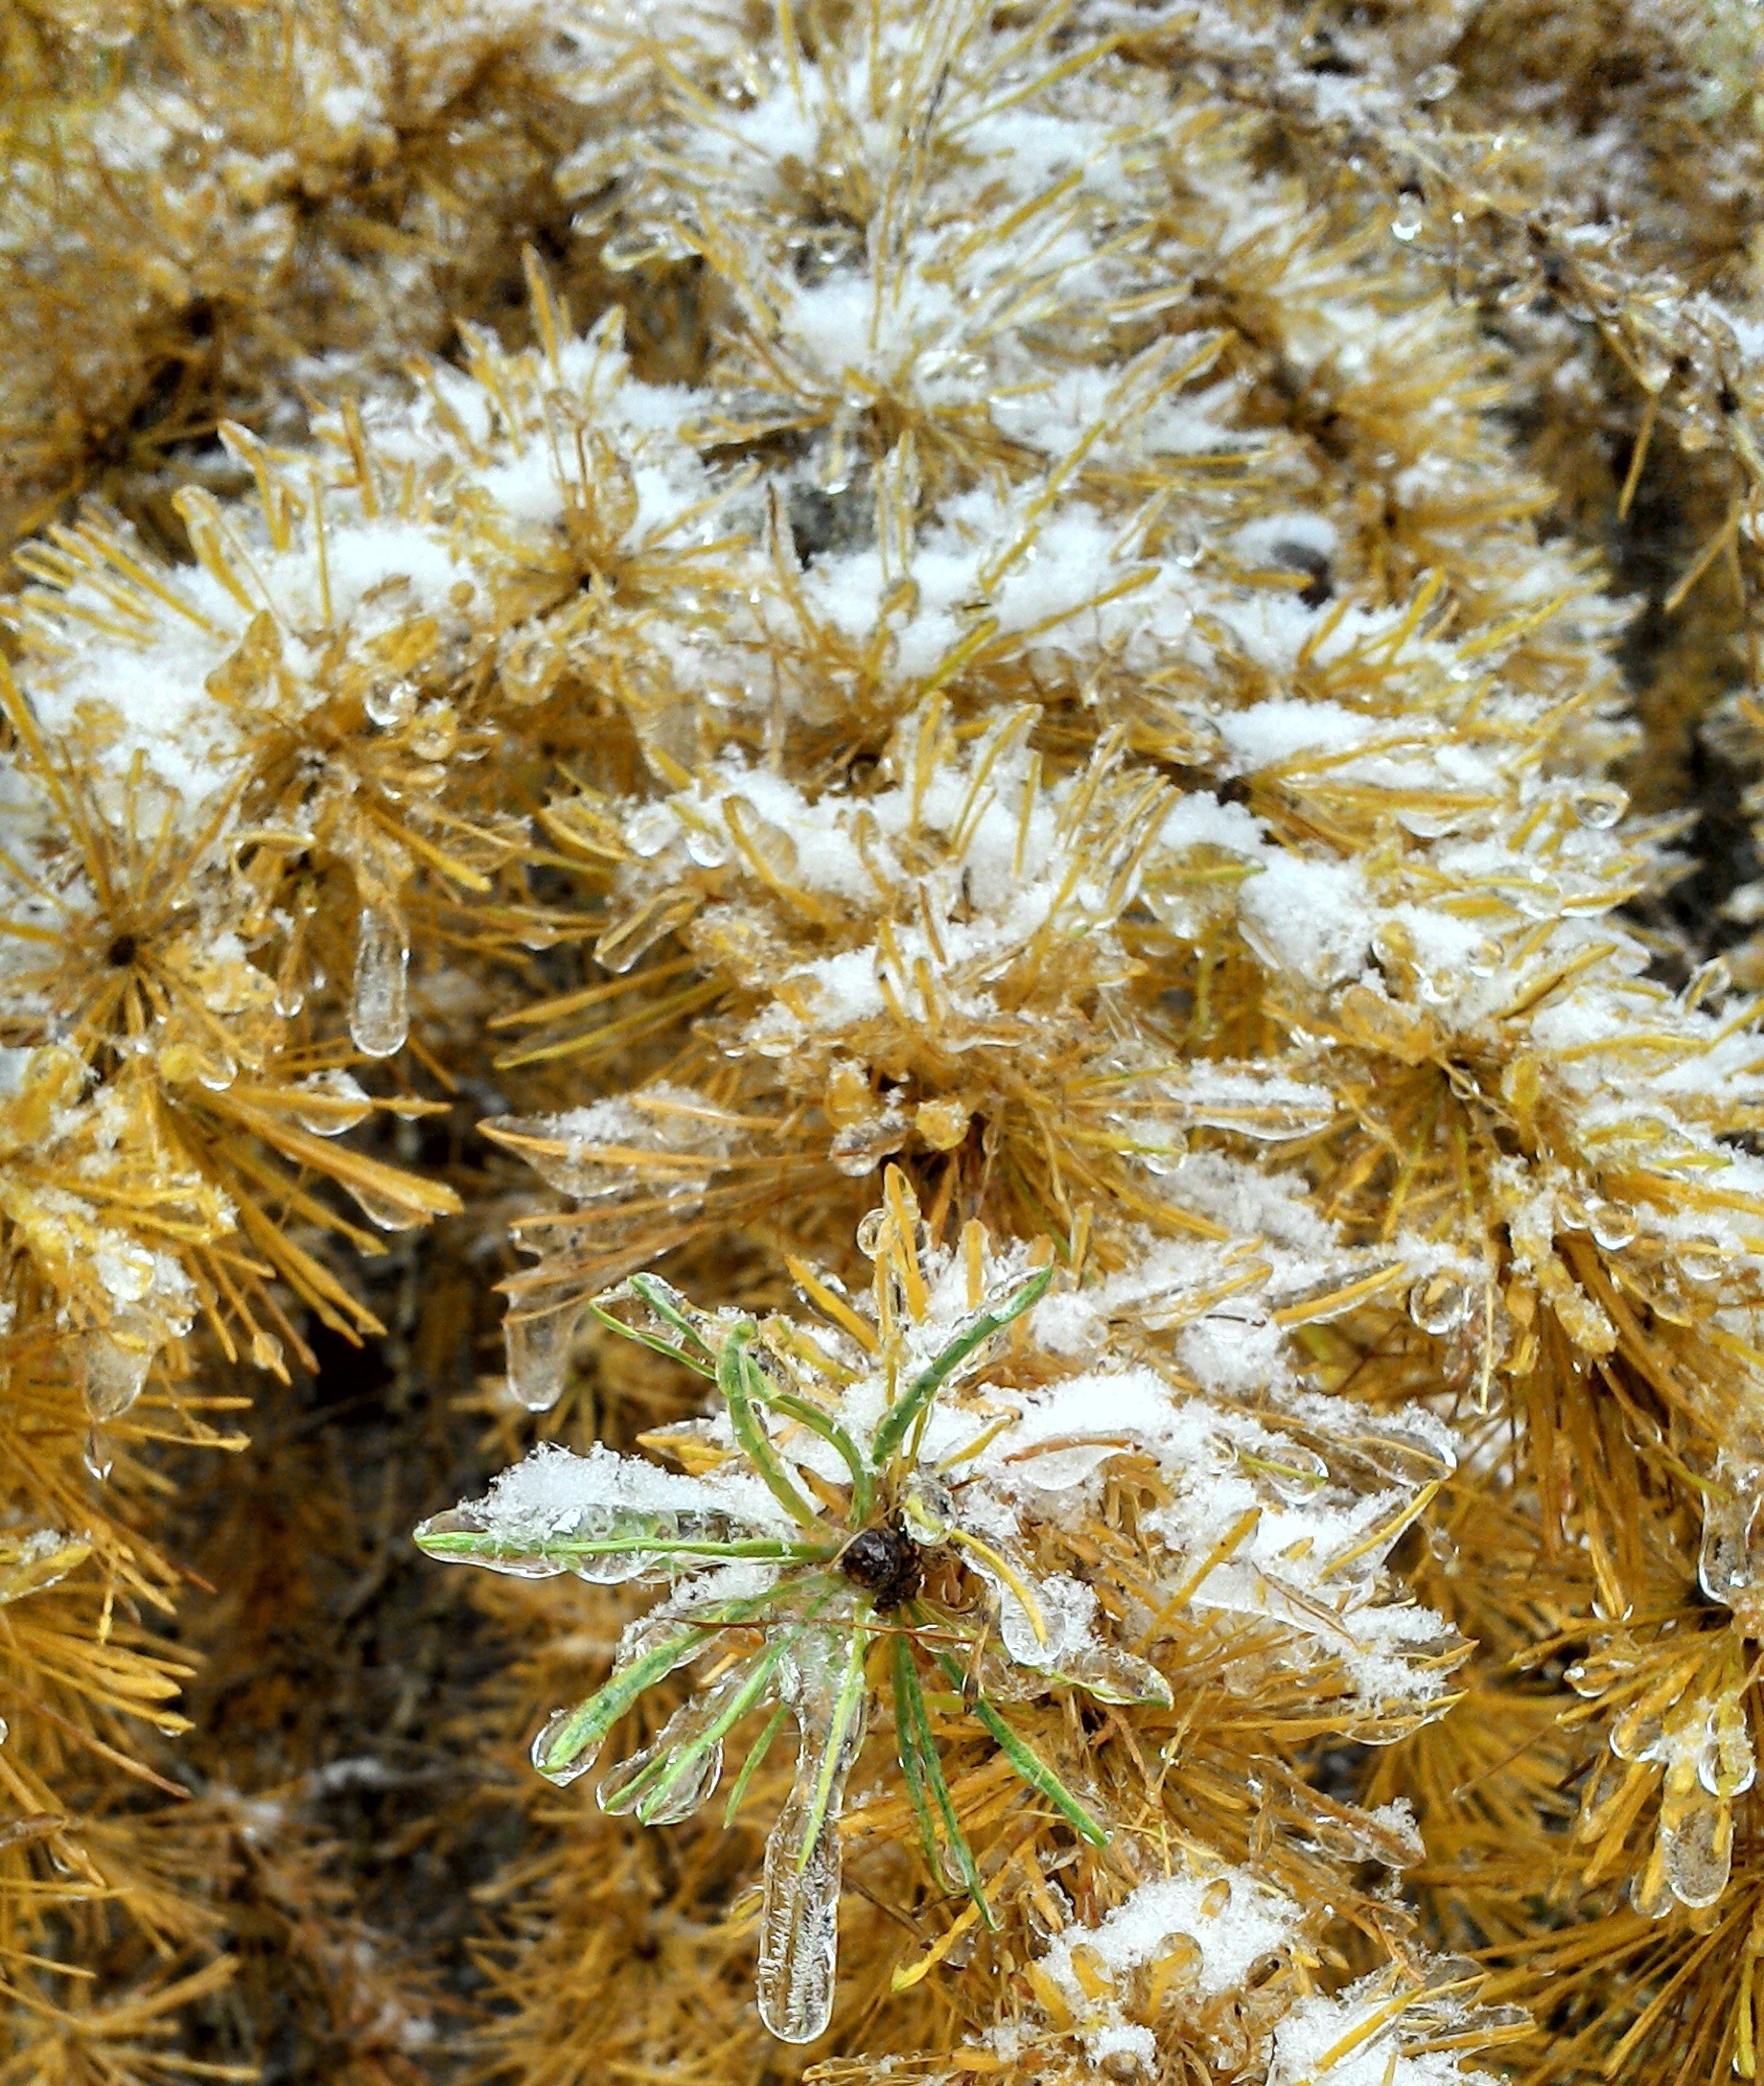
tree, nature, branch, snow, winter, plant, leaf, flower, frost, ice, autumn, botany, flora, season, macro photography, flowering plant, grass family, land plant